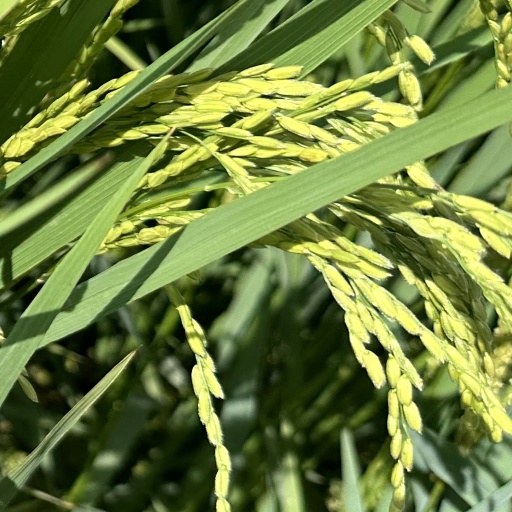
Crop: rice